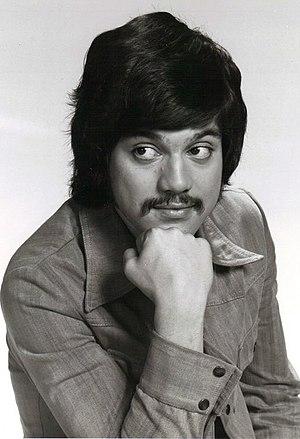
Freddie Prinze, né Frederick Karl Pruetzel le 22 juin 1954 à New York et mort le 30 janvier 1977 à Hollywood, est un acteur américain.